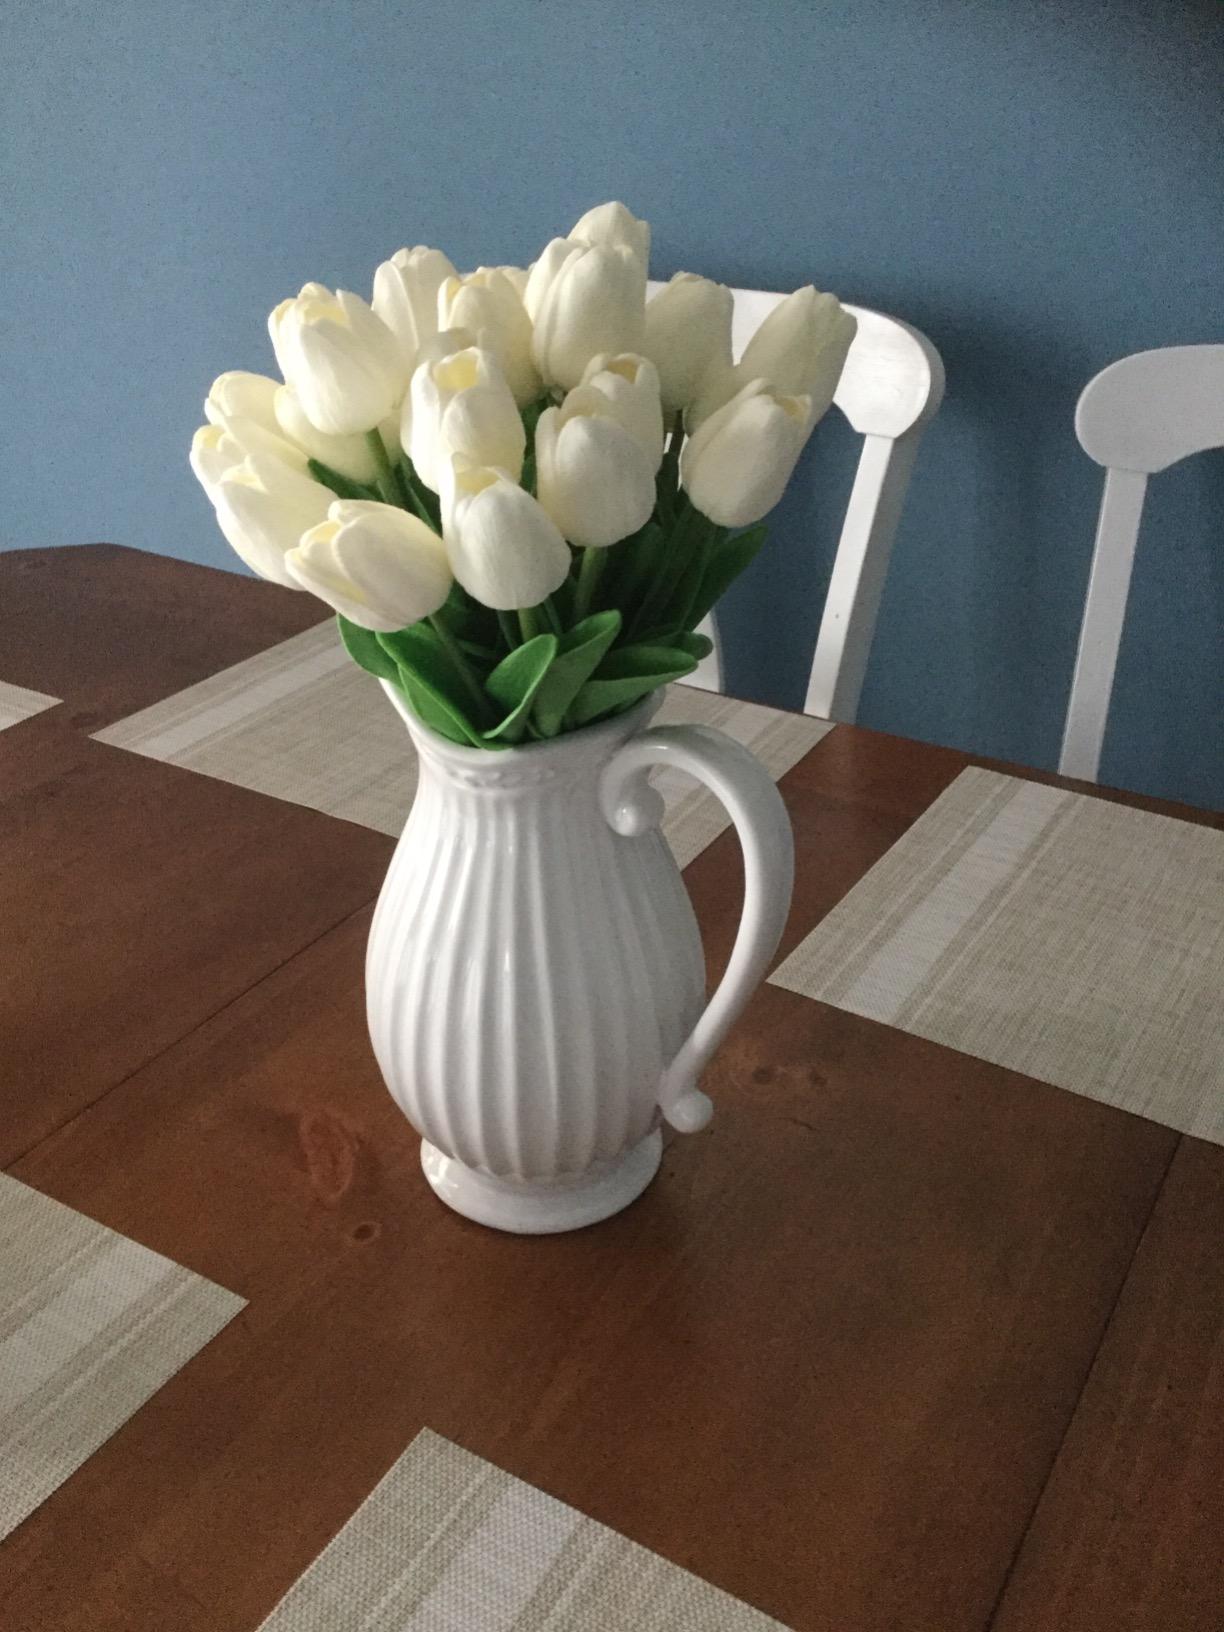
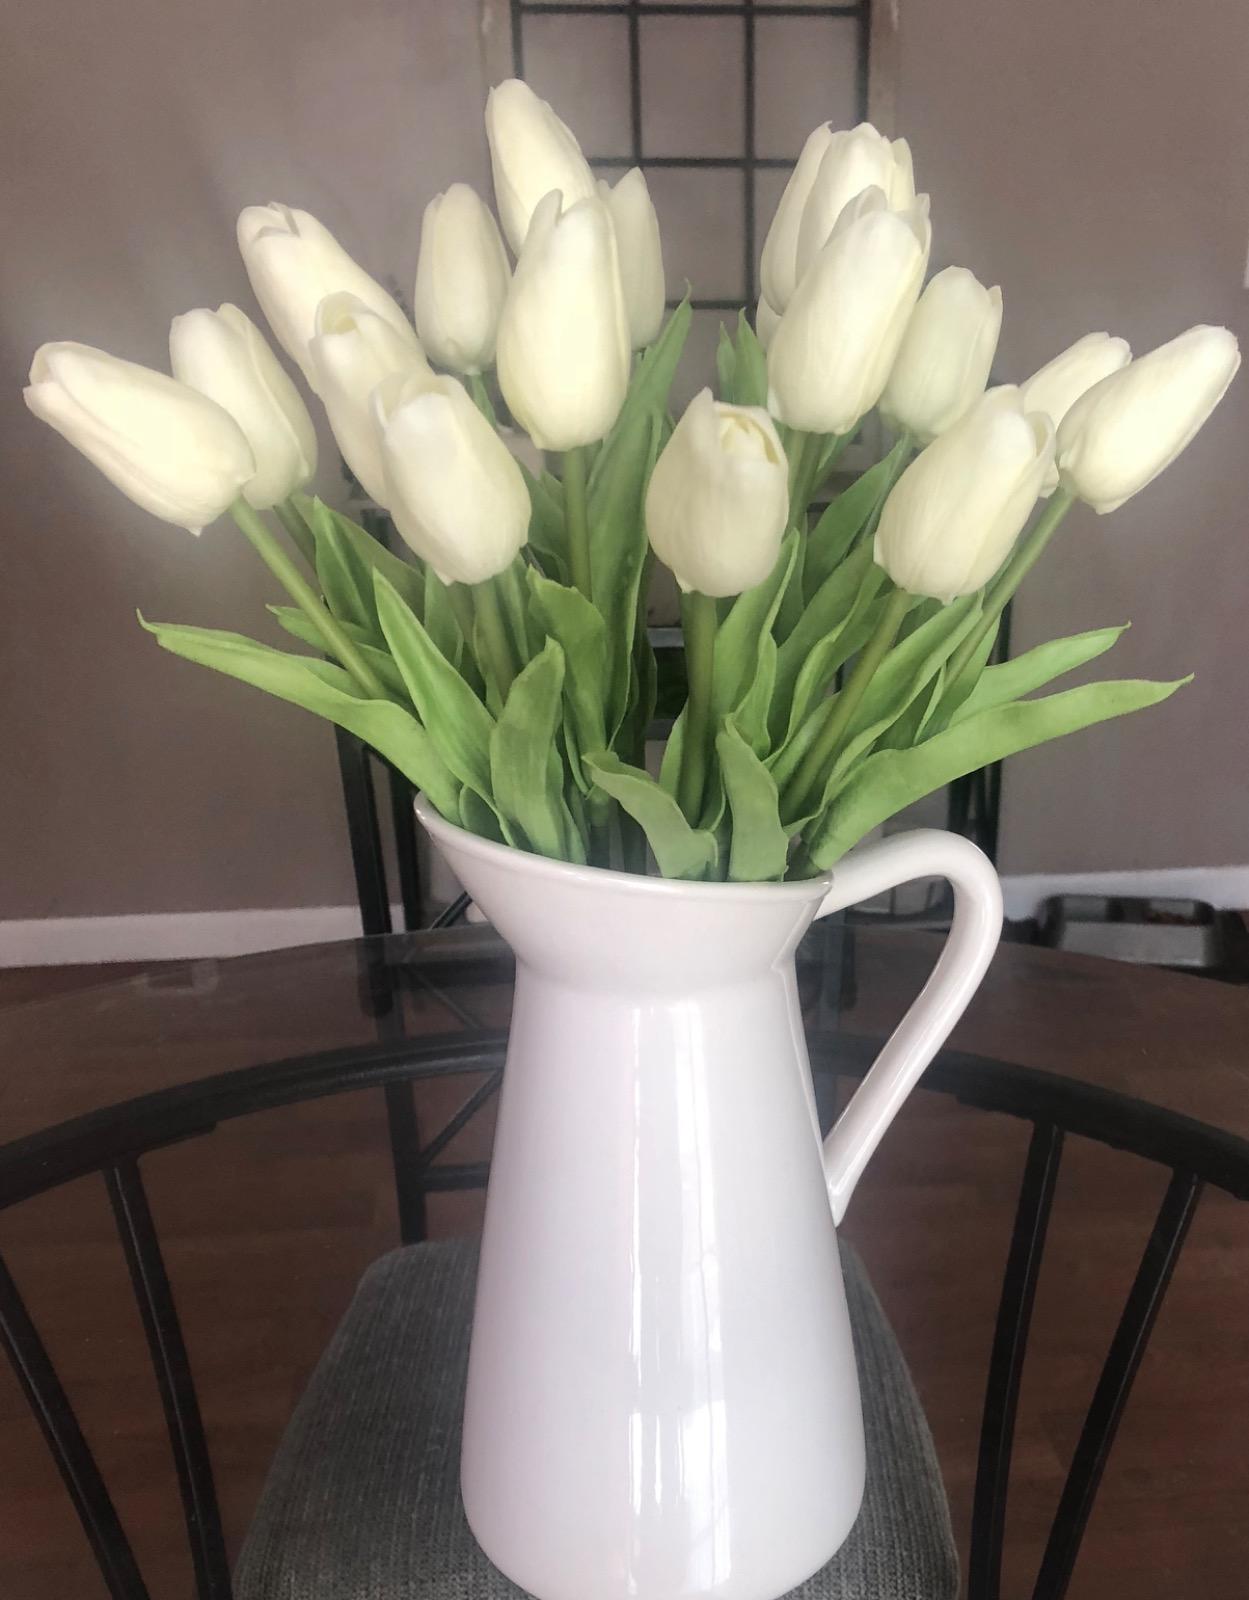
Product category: vase
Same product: no